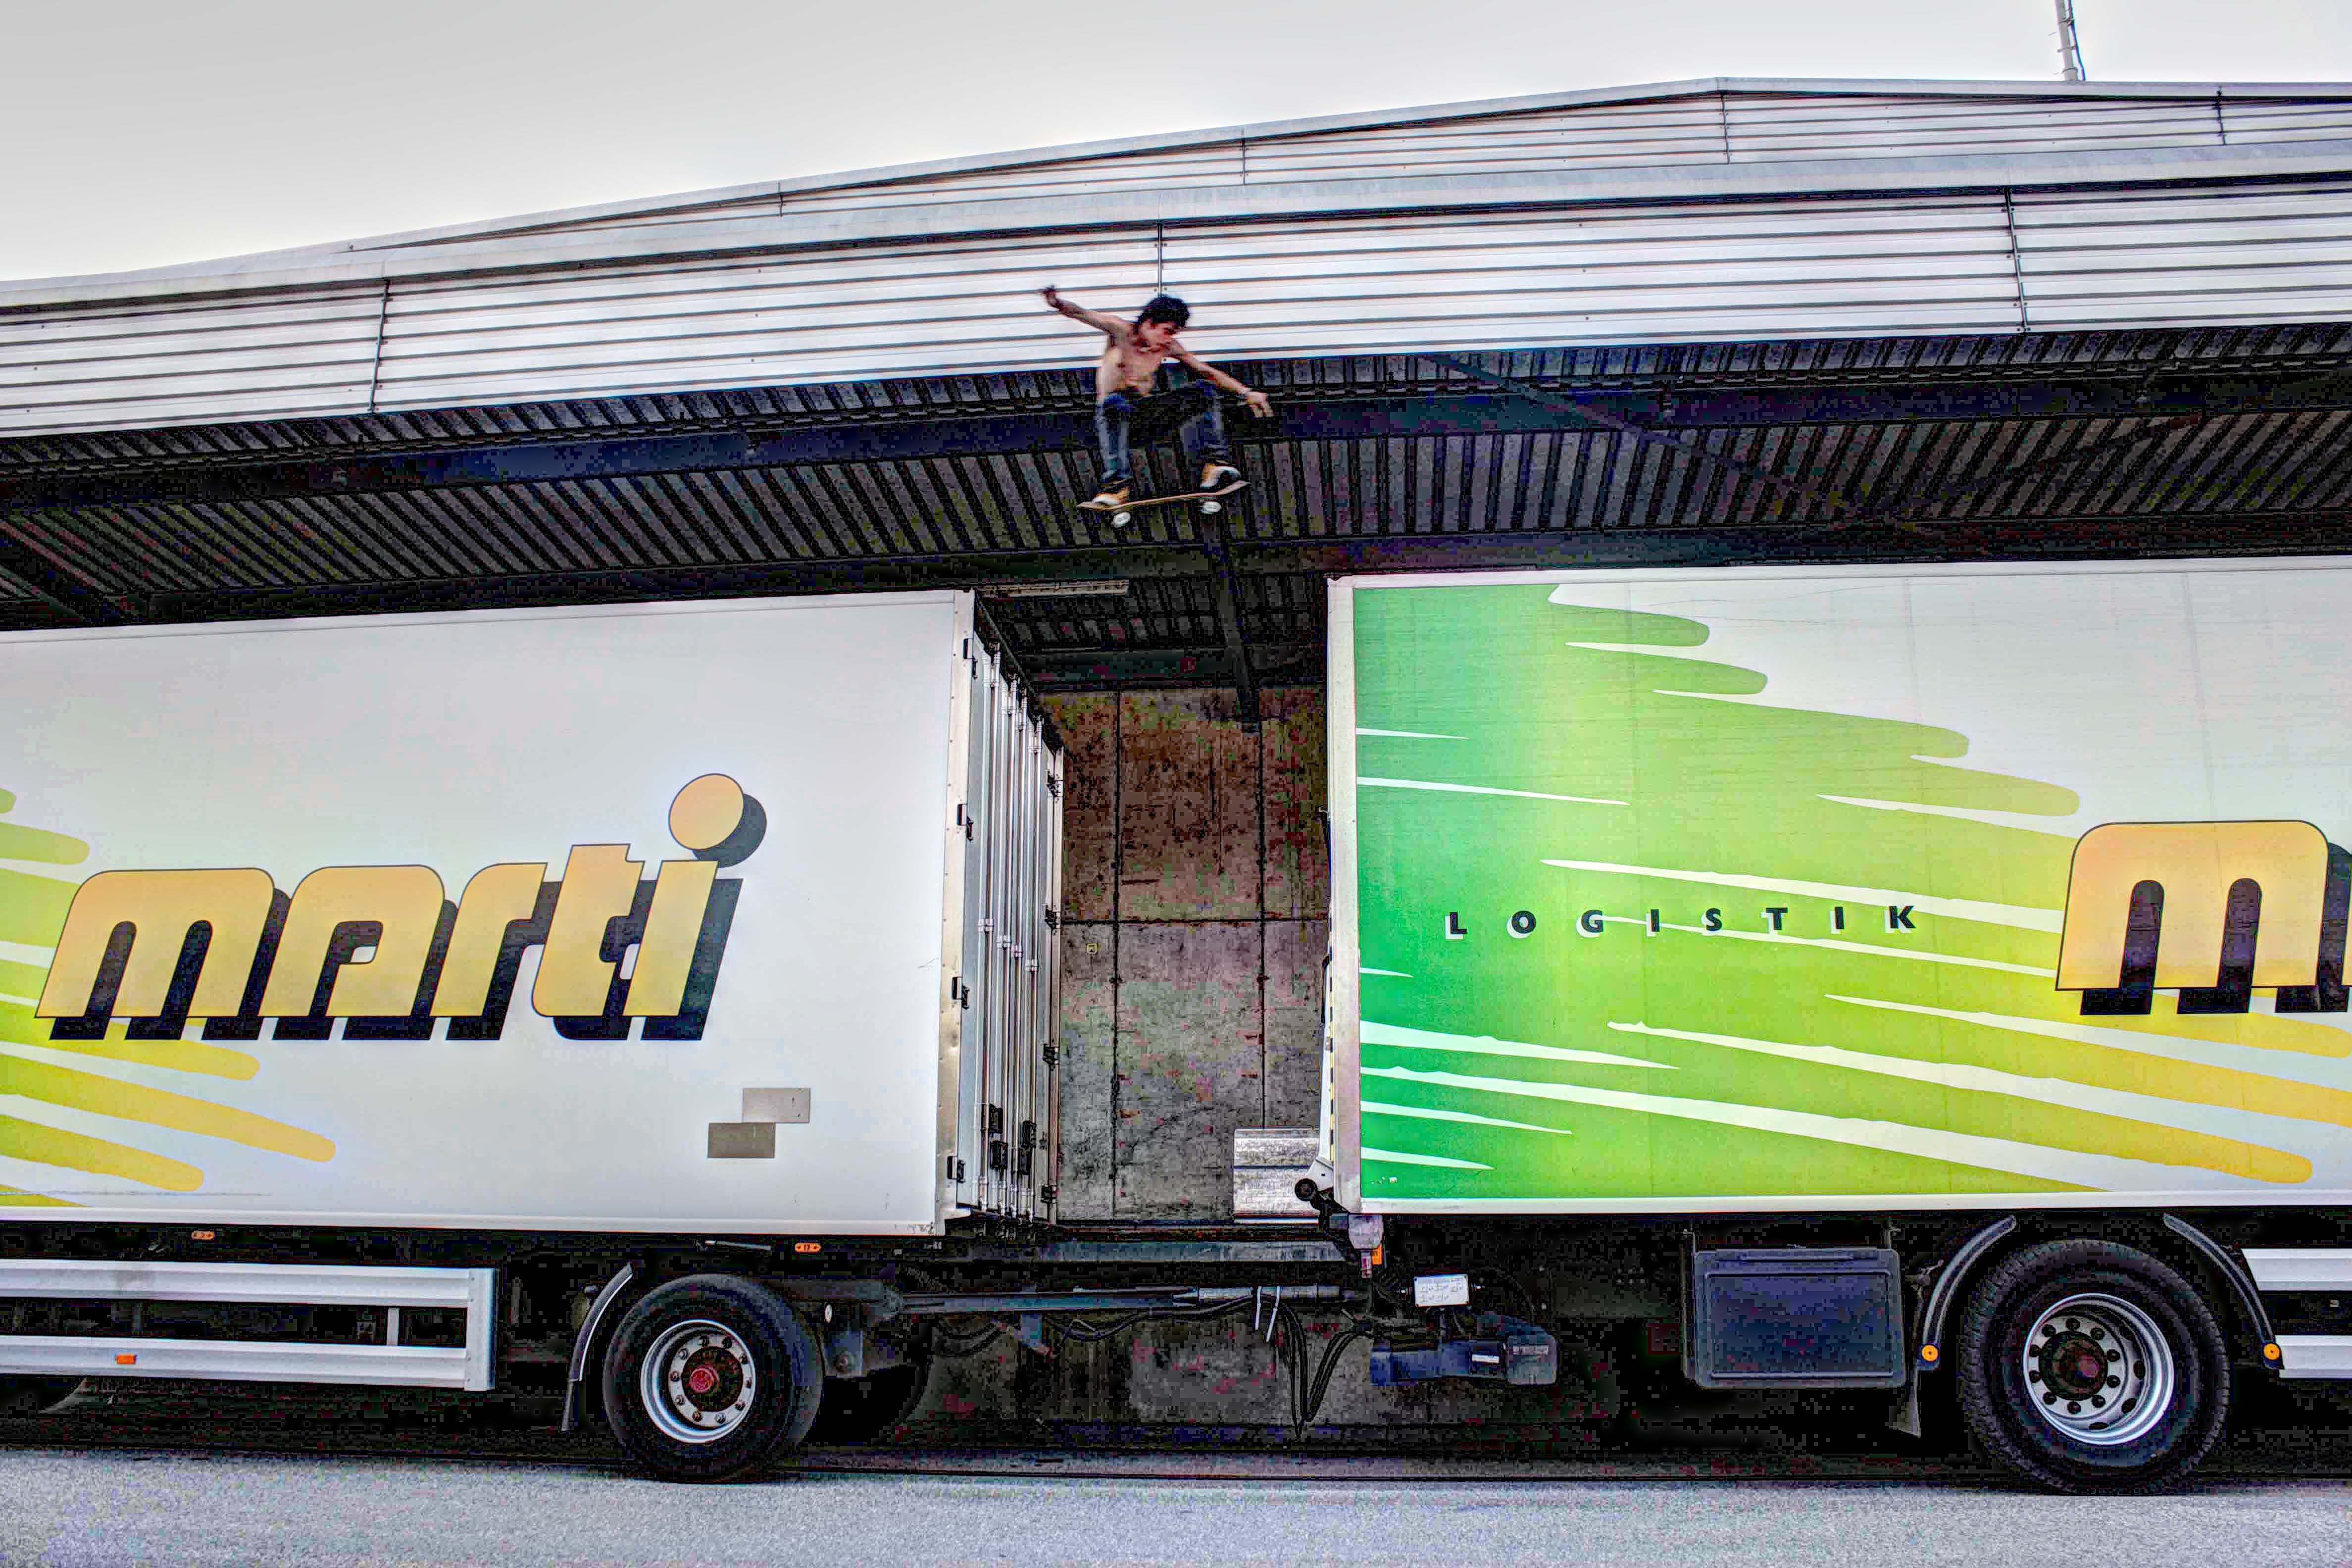
car, advertising, transport, truck, vehicle, public transport, hdr, copyrightfree, deutschland, berlin, freeforcommercialuse, bilderohnelizenz, schweiz, highdynamicrange, freiesfotoarchiv, copyrightfreepictures, berliner, jacoberphotogrpahy, ohnecopyright, artwearrevolution, artwear, berlinstreetart, hdrfree, land vehicle, trailer truck